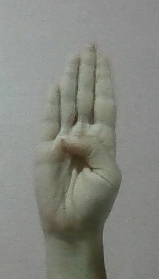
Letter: kaaf